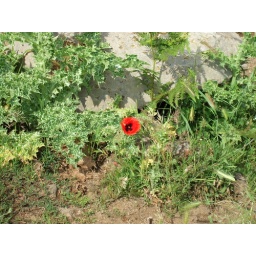
the only red flower in the Italian countryside